Las Cruces, New Mexico

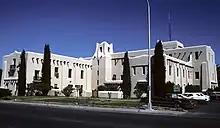
Doña Ana County courthouse

Major employers in Las Cruces include New Mexico State University, Las Cruces Public Schools, the City of Las Cruces, Memorial Medical Center, Walmart, MountainView Regional Medical Center, Doña Ana County, Doña Ana Community College, Addus HealthCare, and NASA.